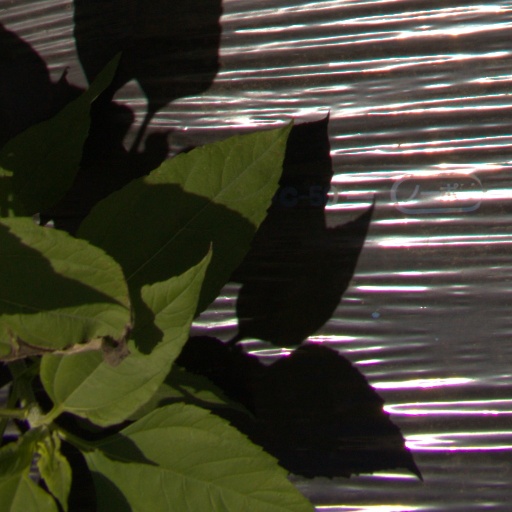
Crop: Jerusalem artichoke